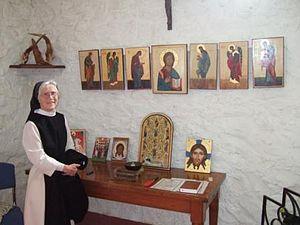
Les Cisterciennes bernardines d’Esquermes appartiennent à une branche de l’ordre cistercien. Elles suivent la règle de saint Benoît et participent à l’œuvre apostolique de l’Église par leurs activités éducatives et l’hospitalité. Les Sœurs sont réparties dans huit monastères de moniales, dans six pays. Ces monastères sont réunis autour d’un Gouvernement centralisé.